Evetta

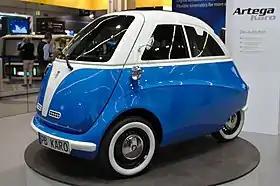
Artega Karo at the 2019 IAA

The Evetta is a small Isetta-inspired electric car produced by the German company Electric Brands. It was presented to the public at the 2022 International Motor Show Germany.